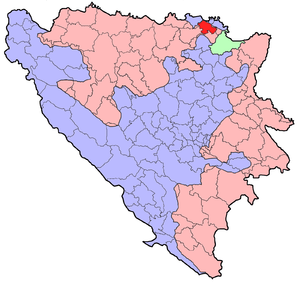
Šamac, également connue sous le nom de Bosanski Šamac, est une ville et une municipalité de Bosnie-Herzégovine située dans la République serbe de Bosnie. Selon les premiers résultats du recensement bosnien de 2013, la ville intra muros compte 5 390 habitants et la municipalité 19 041.